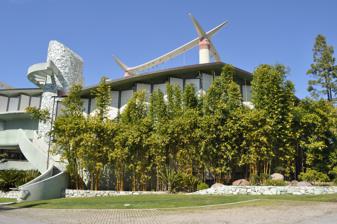
Building: Pavilion for Japanese Art
Country: United States of America
Year built: 1988
Part of the Los Angeles County Museum of Art Pavilion for Japanese Art Pavilion for Japanese Art at the Los Angeles County Museum of Art General information Type Art Museum Architectural style Expressionism , New Modernism Location Los Angeles Construction started 1978 Completed 1988 Design and construction Architect(s) Bruce Goff (completed by Bart Prince after Goff's death) The Pavilion for Japanese Art is a part of the Los Angeles County Museum of Art containing the museum's collection of Japanese works that date from approximately 3000 BC through the 20th century AD. The building itself was designed by renowned architect Bruce Goff . Collections Archaeological artifacts, Buddhist and Shinto sculpture , ceramics, lacquerware , textiles, cloisonné , and armor are on display on the second level of the Pavilion's West Wing. The Helen and Felix Juda Gallery, also on the second level, is primarily reserved for Japanese prints displayed in rotating exhibits. The museum's collection includes traditional woodblock prints from the Edo period (1615–1868), as well as a large number of prints from the Meiji period (1868–1912), Taishō period (1912–1926), and the Shōwa period (1926–1989). Print exhibitions change every three months and are based on periods, themes, or styles. The exhibition space in the Pavilion's East Wing displays a rotating selection of screens and hanging scrolls from the Edo period, including works from the Rimpa , ukiyo-e , and Maruyama-Shijo schools as well as spontaneous creations made by Zen monks . Works of art are exhibited on six levels within the East Wing. The plaza level contains the Raymond and Frances Bushell Netsuke Gallery, which holds an encyclopedic array of 827 works from the 17th through the 20th century. This gallery provides visitors with a 360-degree view of the miniature sculptures known as netsuke . In traditional Japan, netsuke were used as toggles and counterweights for suspending tobacco pouches and inro from the sash of men's kimono . Architecture Designed by Bruce Goff, the 32,100-square-foot building is notable for its translucent fiberglass panels, which allow paintings to be lit safely and naturally by soft sunlight. The effect approximates the original viewing conditions for these paintings and allows gold leaf to reflect, creating dimensional levels within works of art not visible under artificial lighting. Japanese screens can be viewed at a distance, while scrolls can be viewed closer in alcove-like settings that suggest the tokonoma viewing area in a Japanese home. The pavilion also features a prow-shaped roof and cylindrical towers. The architectural landscape was designed by the firm of Hannah Olin. History Collector Joe D. Price's Shin'enkan Collection of more than 300 Japanese scroll and screen paintings represents the core of the Los Angeles County Museum of Art's Japanese holdings. In 1983, Price and his wife Etsuko Yoshimochi bequeathed about 300 Japanese screens and scrolls to the museum and donated $5 million in seed money for a building to house them. In 1987, Price also joined LACMA's board of trustees. The museum, in turn, agreed to maintain and exhibit the collection and to raise up to $2 million in additional funds to build the pavilion. The museum actually raised $7.5 million for the project, in addition to the Prices' gift. Before entering the embrace of LACMA, the pavilion was first designed to be built in Bartlesville, Oklahoma , where Price had assembled his extensive collection, and then was later redesigned as a wing of the Metropolitan Museum of Art in New York. Goff's original design was translated into working drawings for LACMA by his former associate, Bart Prince . Price provided $5 million toward the pavilion's construction costs. Total construction costs were $13-million. The Pavilion for Japanese Art is scheduled for renovation as part of the redesign of the LACMA campus by architect Peter Zumthor. Photo gallery Entrance to the Pavilion. The Pavilion's translucent panels. A view of the East Wing. The installation artwork Signal Tide being presented in front of the Japanese Pavilion in September 2017 References